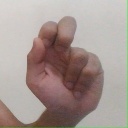
अक्षर: ढ